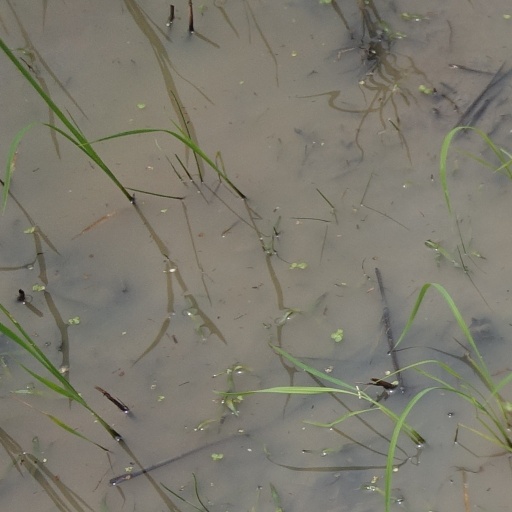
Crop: rice